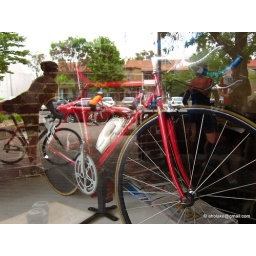
Vintage Clamont pursuit/TT bike in the window of Velo Republic cafe in Kingston, Canberra